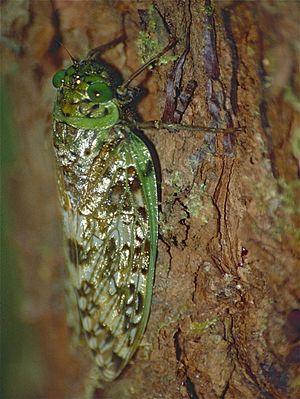
La cigale Yanga andriana est une espèce d'insecte de l'ordre des hémiptères, de la famille des Cicadidae, de la sous-famille des Cicadinae et du genre Yanga.
Yanga est un genre d'insectes hémiptères de la famille des Cicadidae et de la sous-famille des Cicadinae.